Jimmy Dan Conner

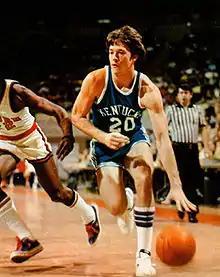
Conner as a member of the Kentucky Wildcats.

Jimmy Dan Conner (born March 20, 1953, in Lawrenceburg, Kentucky) is an American former professional basketball shooting guard who played one season in the American Basketball Association (ABA) as a member of the Kentucky Colonels. As a high school senior in 1971, he was named Kentucky Mr. Basketball as a member of the Anderson County High School men's basketball team. He attended University of Kentucky where he was a member of the school's basketball team. He was selected in the 1975 NBA draft by the Phoenix Suns in the second round (18 pick overall), but did not sign.